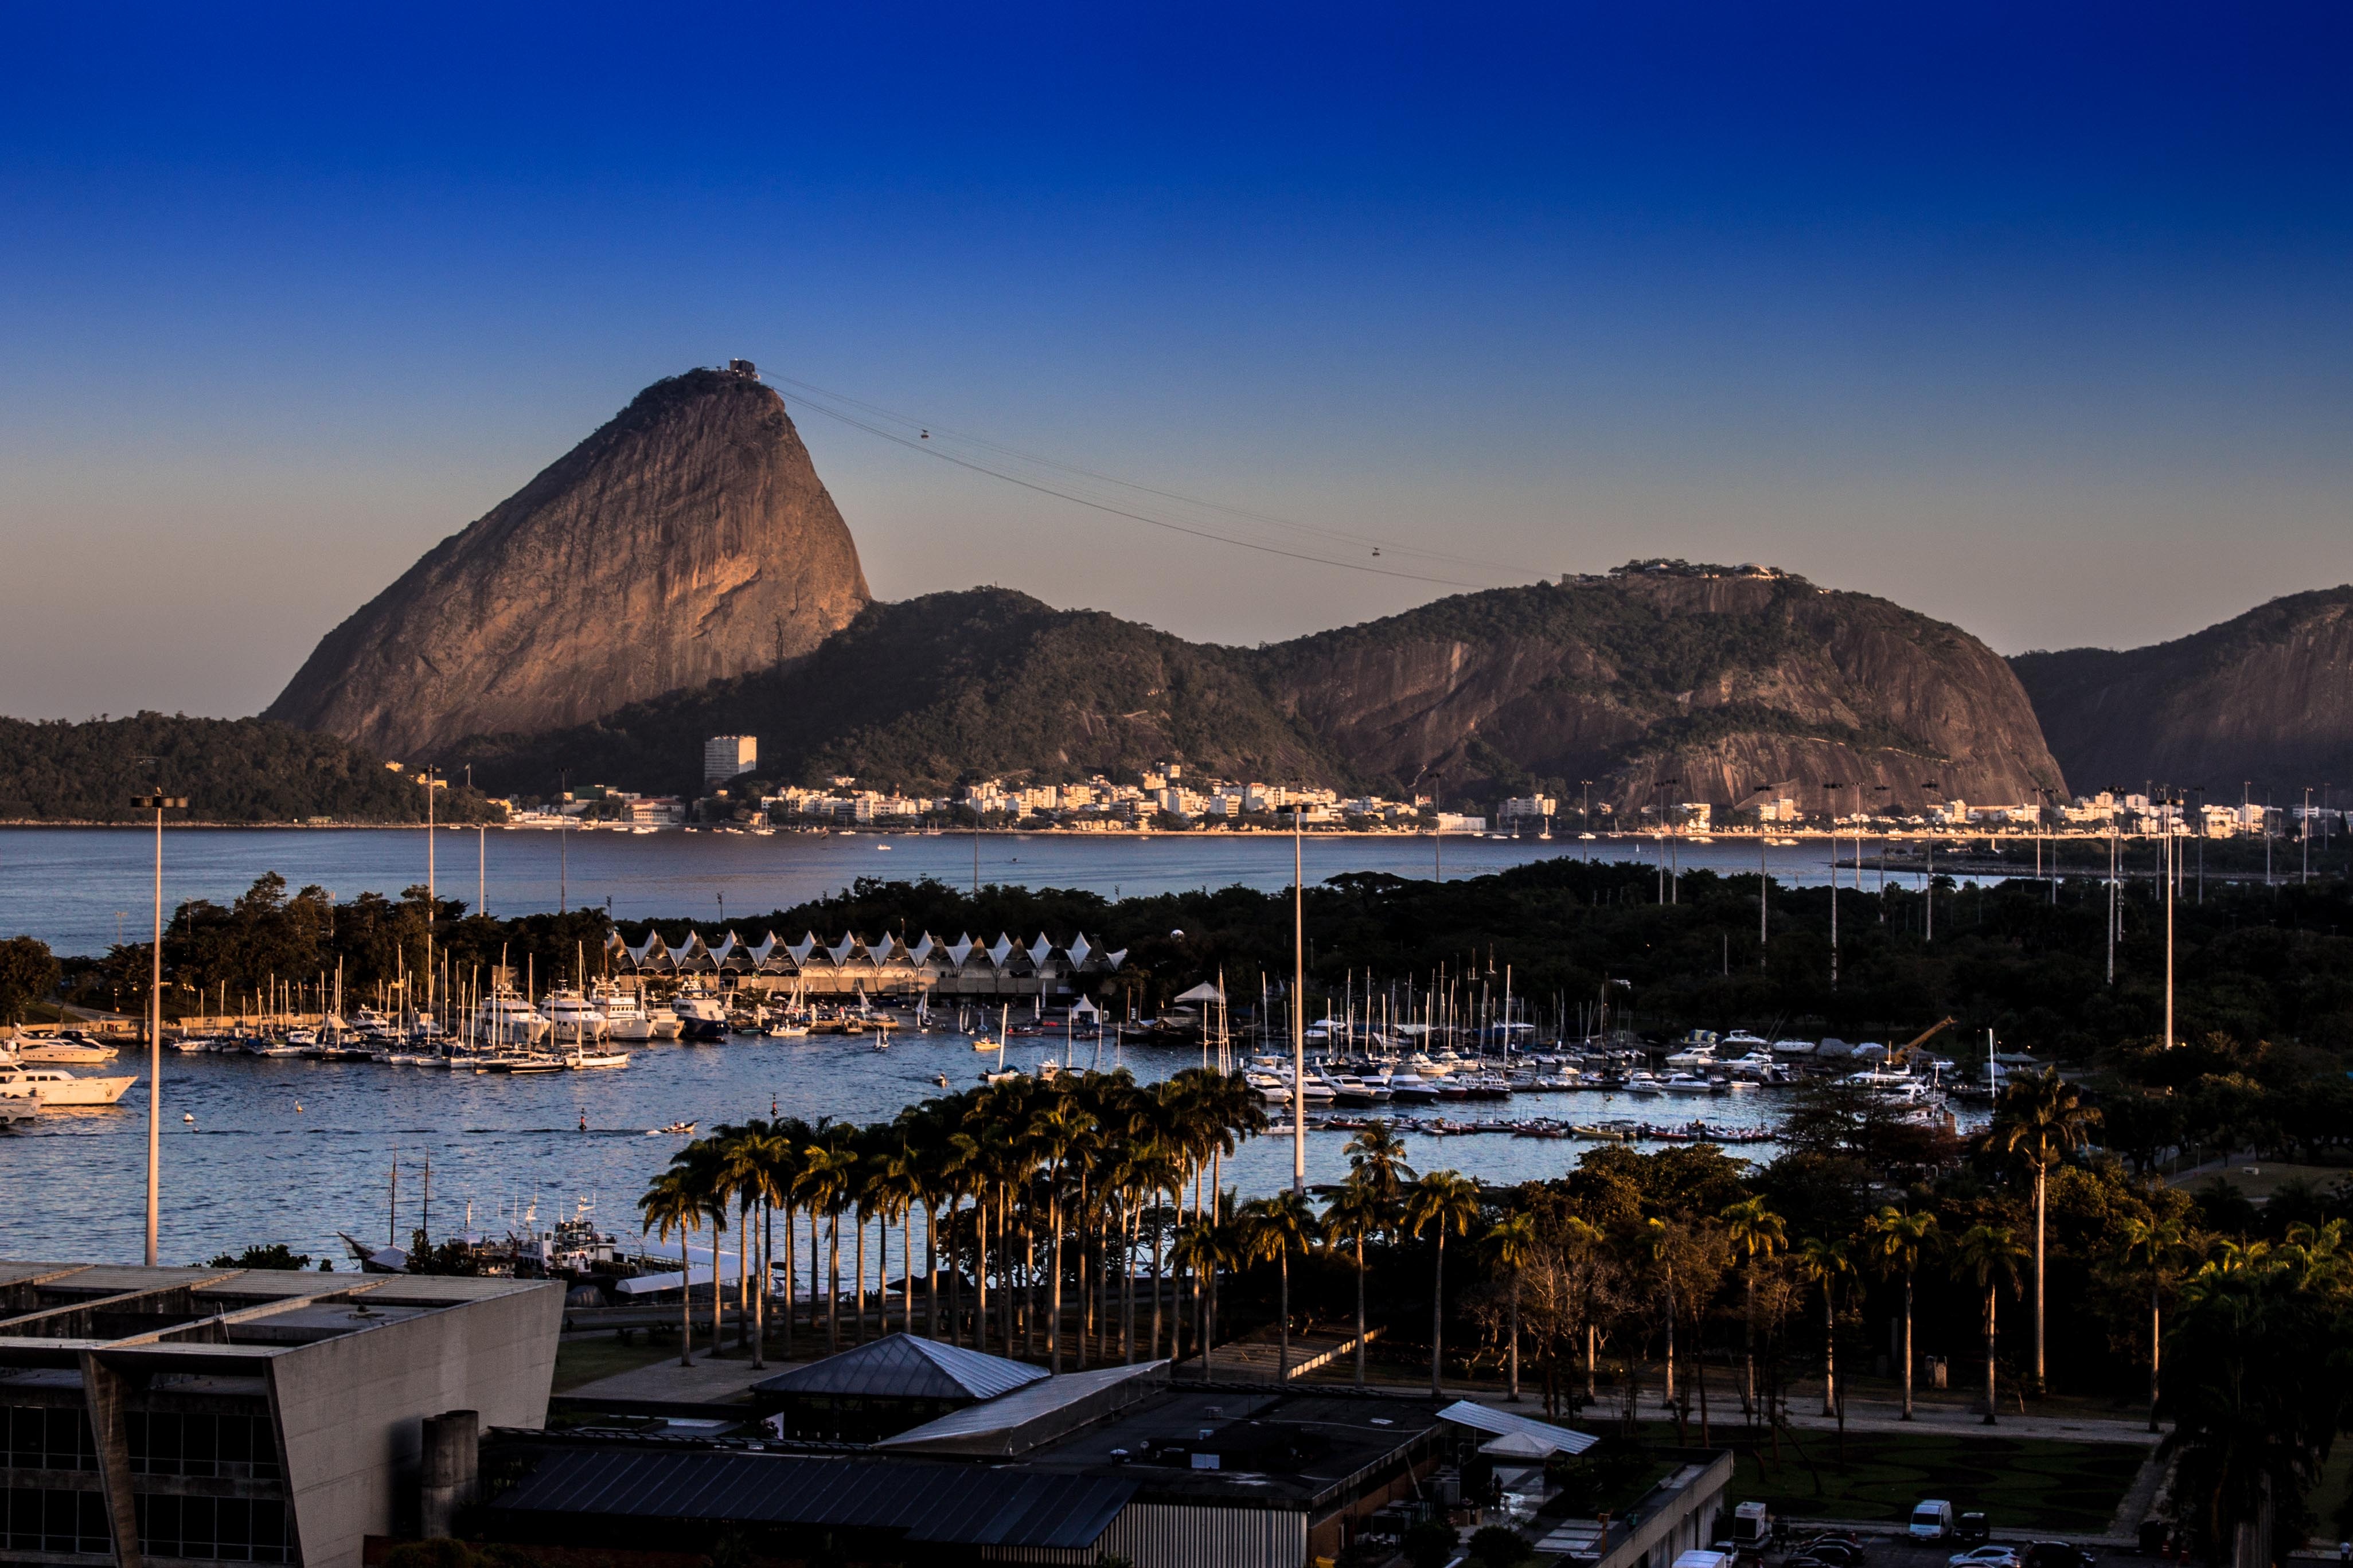
beach, landscape, sea, coast, ocean, mountain, snow, winter, sunrise, sunset, morning, lake, dawn, dusk, evening, reflection, bay, ride, tourism, cable car, body of water, rio de janeiro, mar, tourist attraction, brazil, loch, urca, sugar loaf p o de a car, baia de guanabara, red beach, p o de a ucar, botafogo beach, botafogo, flamengo